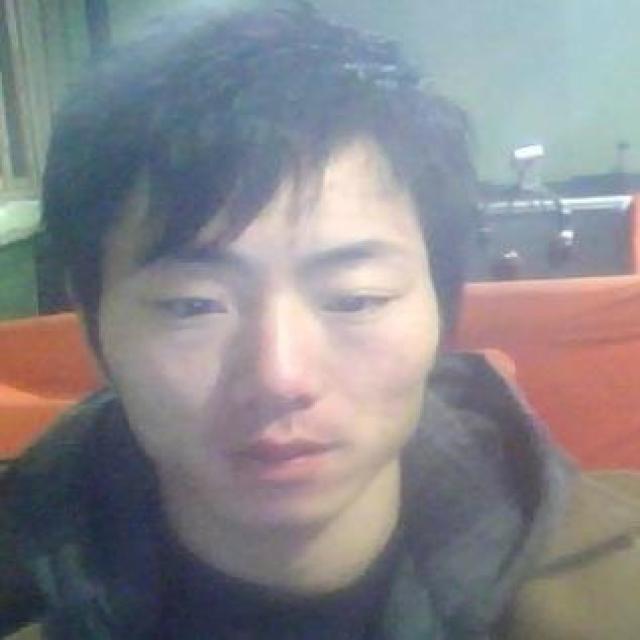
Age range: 21-44